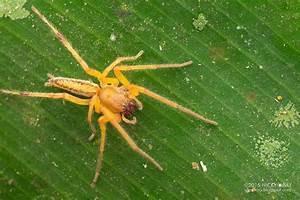
spider